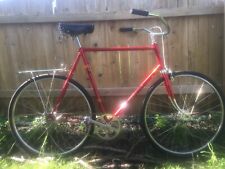
Vehicle type: Bikes